Georges Seurat

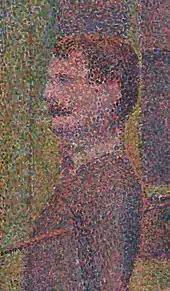
Detail from "Circus Sideshow (Parade de Cirque)" (1889) showing pointillism and color theory

He spent 1883 working on his first major paintinga large canvas titled "Bathers at Asnières", a monumental work showing young men relaxing by the Seine in a working-class suburb of Paris. Although influenced in its use of color and light tone by Impressionism, the painting with its smooth, simplified textures and carefully outlined, rather sculptural figures, shows the continuing impact of his neoclassical training; the critic Paul Alexis described it as a "faux Puvis de Chavannes". Seurat also departed from the Impressionist ideal by preparing for the work with a number of drawings and oil sketches before starting on the canvas in his studio.